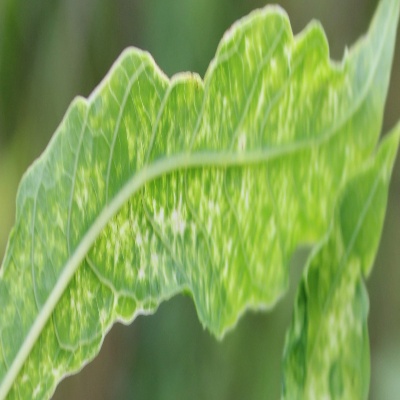
Crop: Cassava
Condition: mosaic